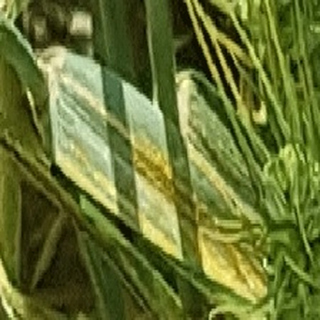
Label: wheat_yellow_rust